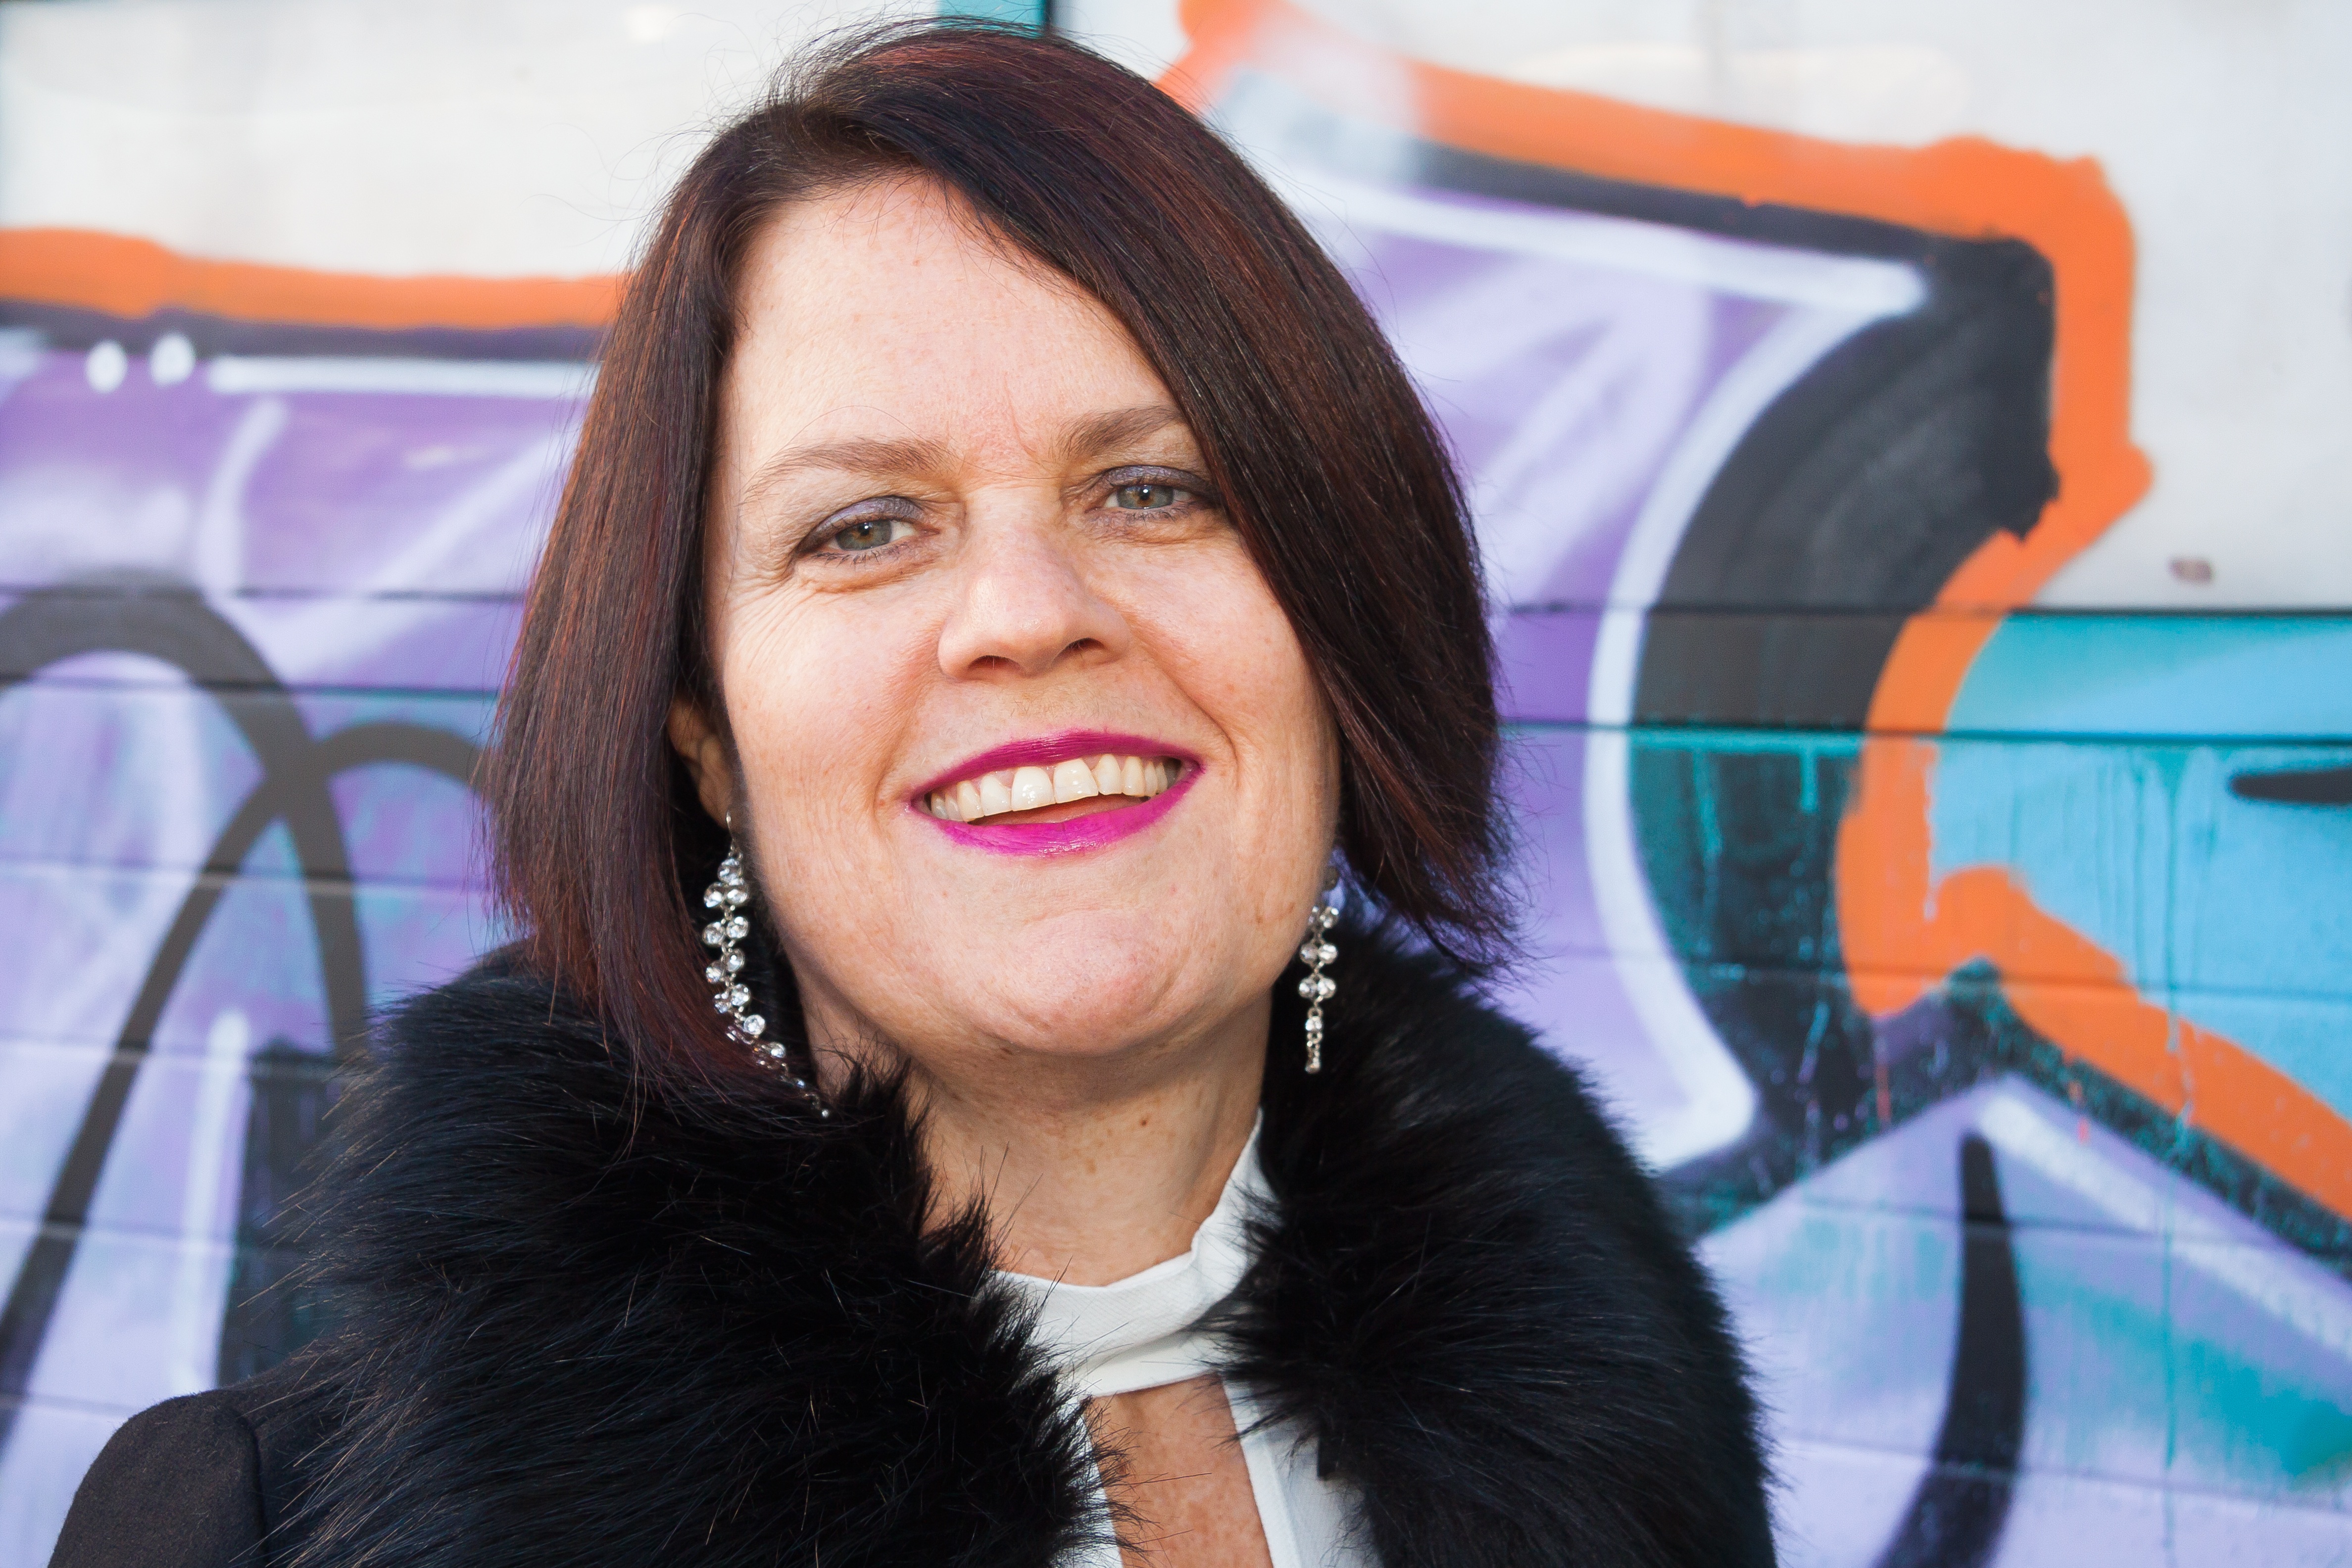
person, girl, woman, female, portrait, model, human, graffiti, facial expression, smile, laugh, singing, beauty, successful, women's power, businesswoman, mid ager